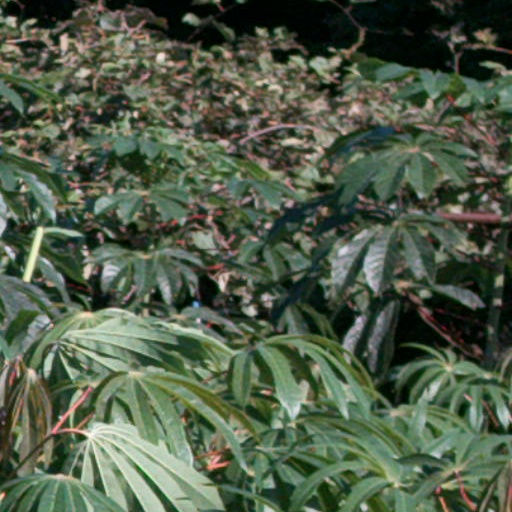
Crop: cassava